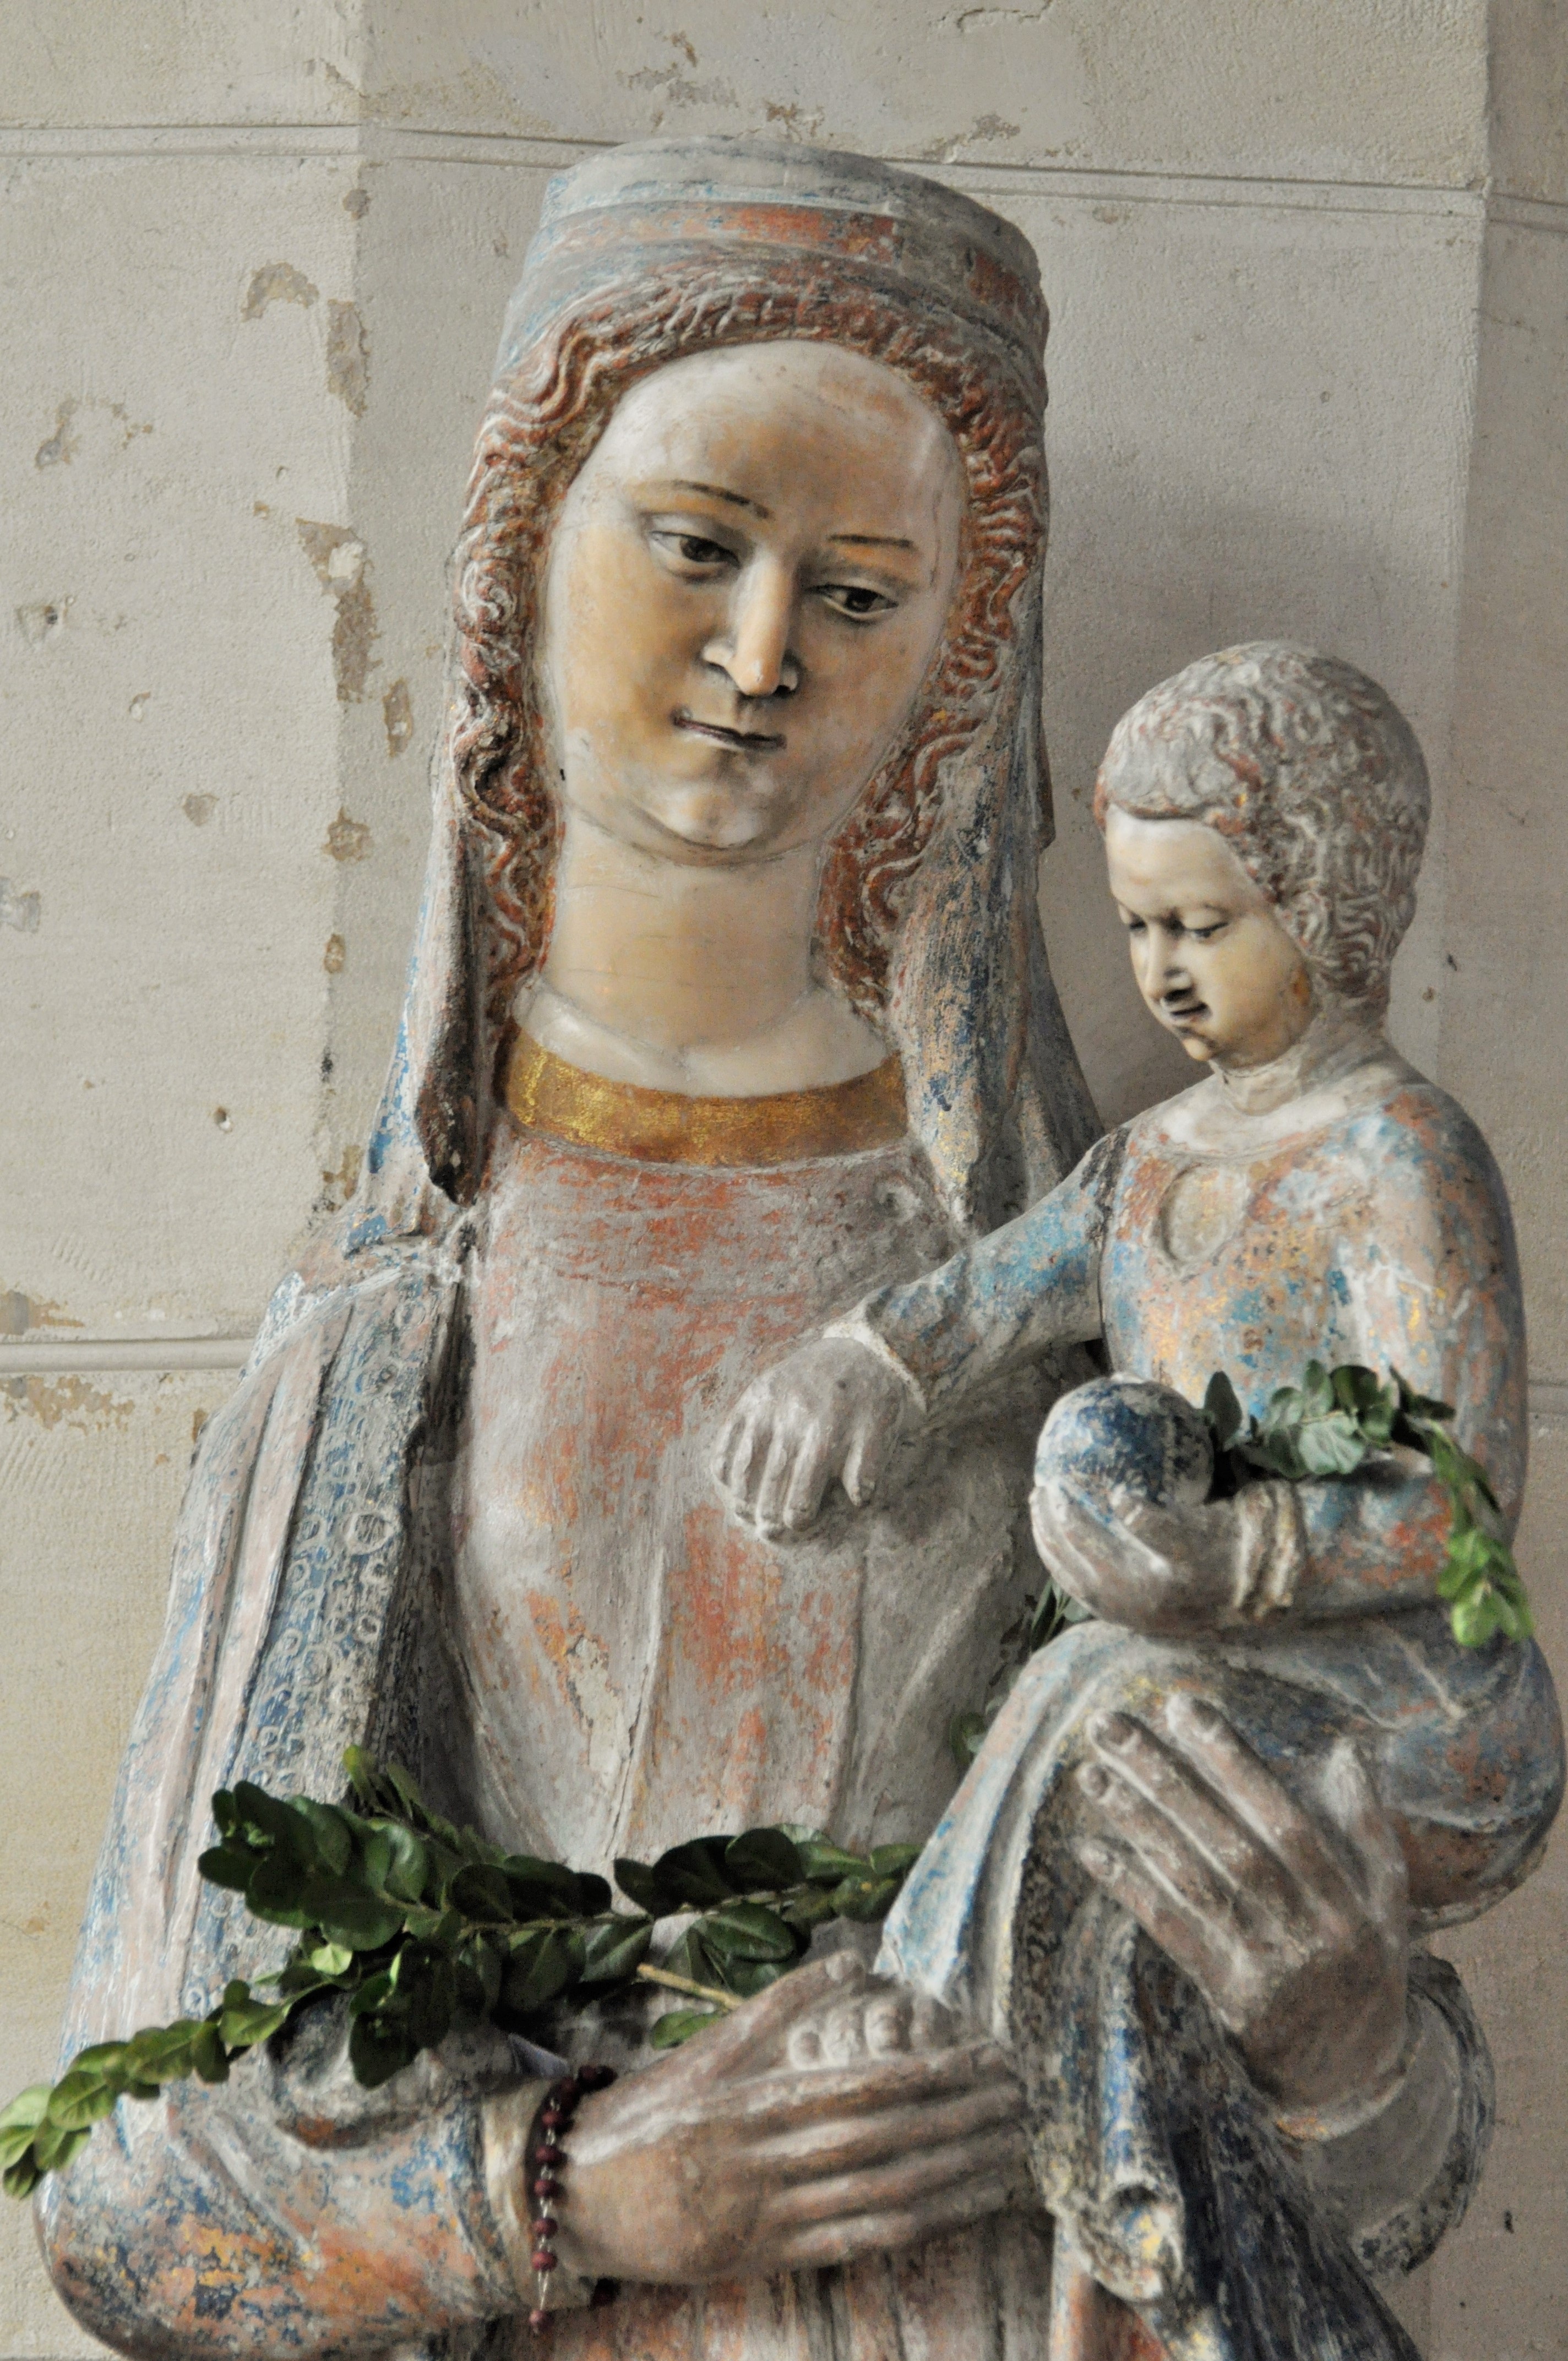
monument, france, statue, religion, church, christian, painting, sculpture, art, temple, history, pierre, virgin, carving, sainte, mythology, jesus christ, mother and child, virgin and child statue, ancient history, virgin and child, the virgin and child, human positions, abbey mortemer, normadie, lyons la foret